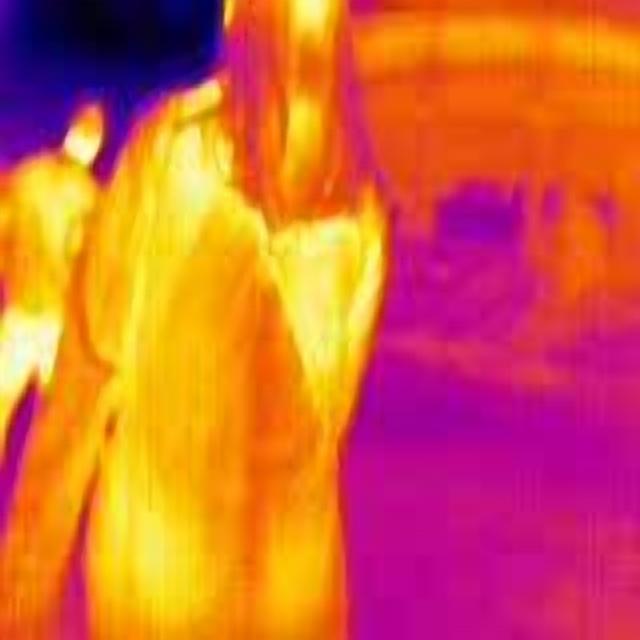
Detected objects:
label: person
label: person